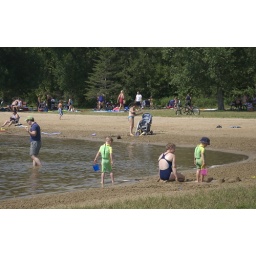
Auntie Laura in the green hat, eating an apple, Thomas and Ben (blue hat) in their green superhero swimsuits and Poke, kneeling.